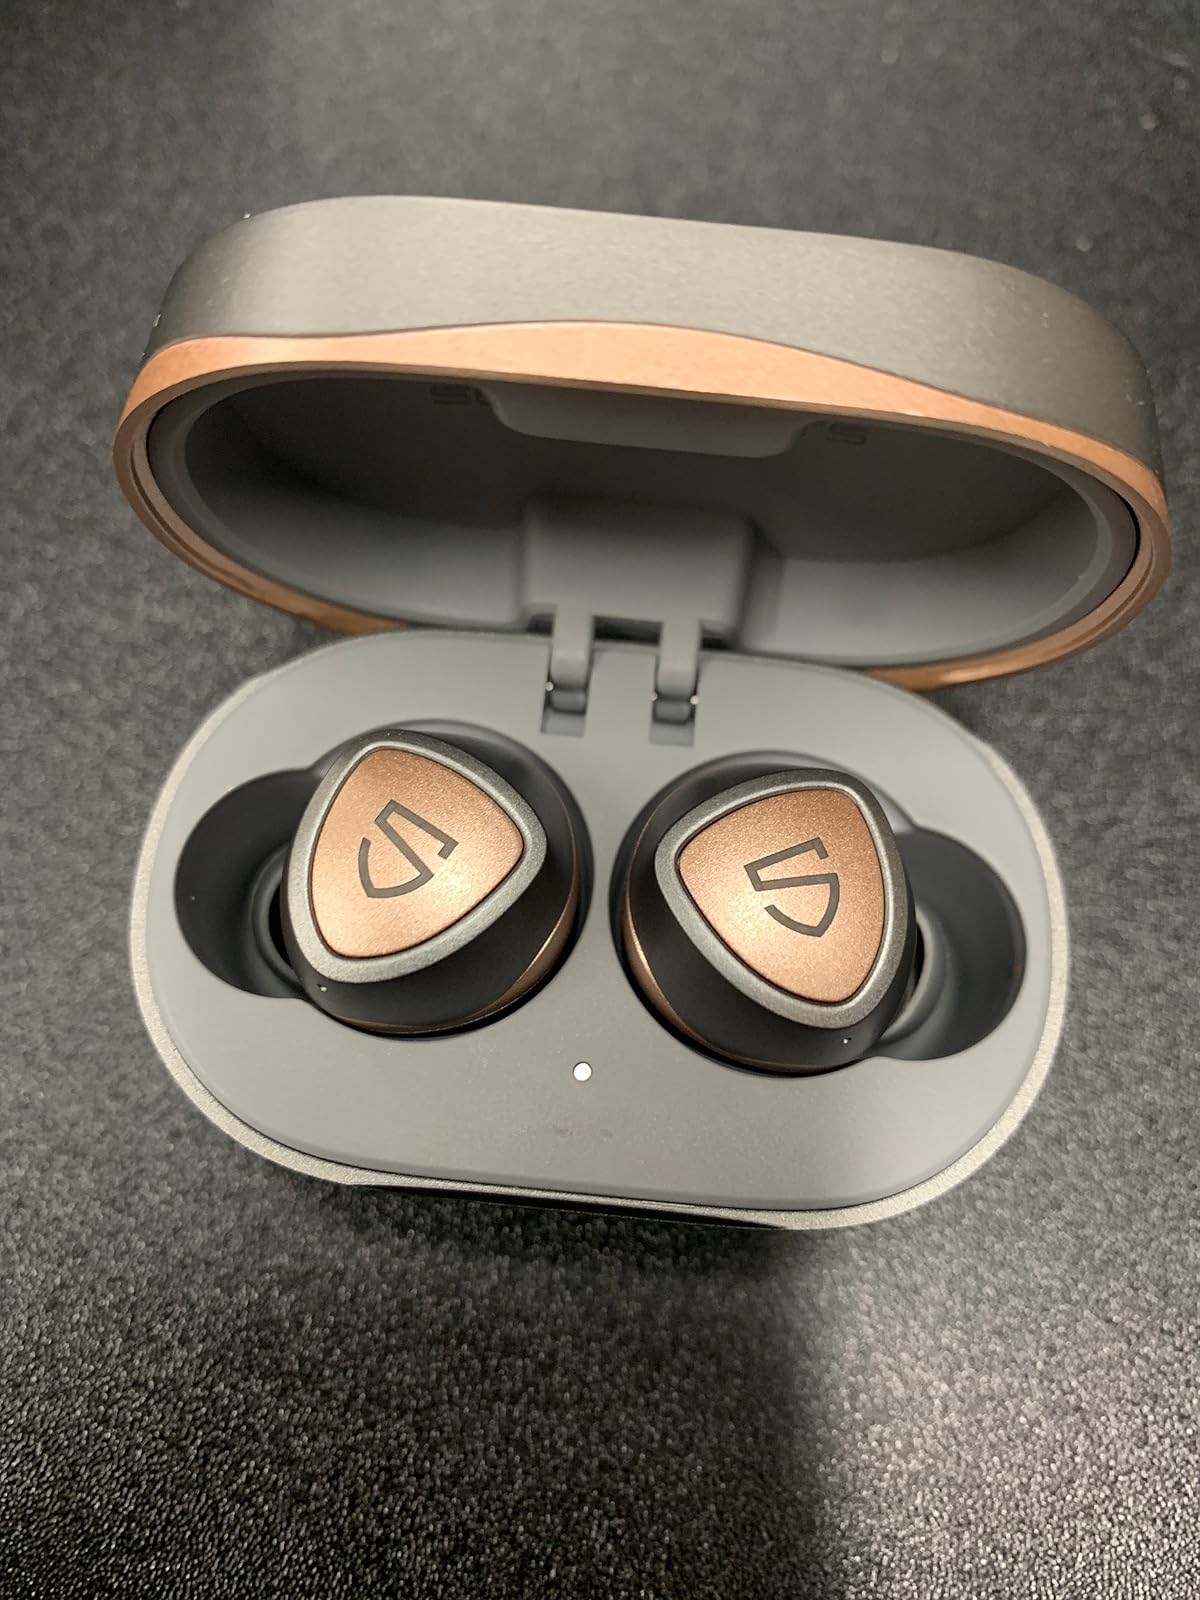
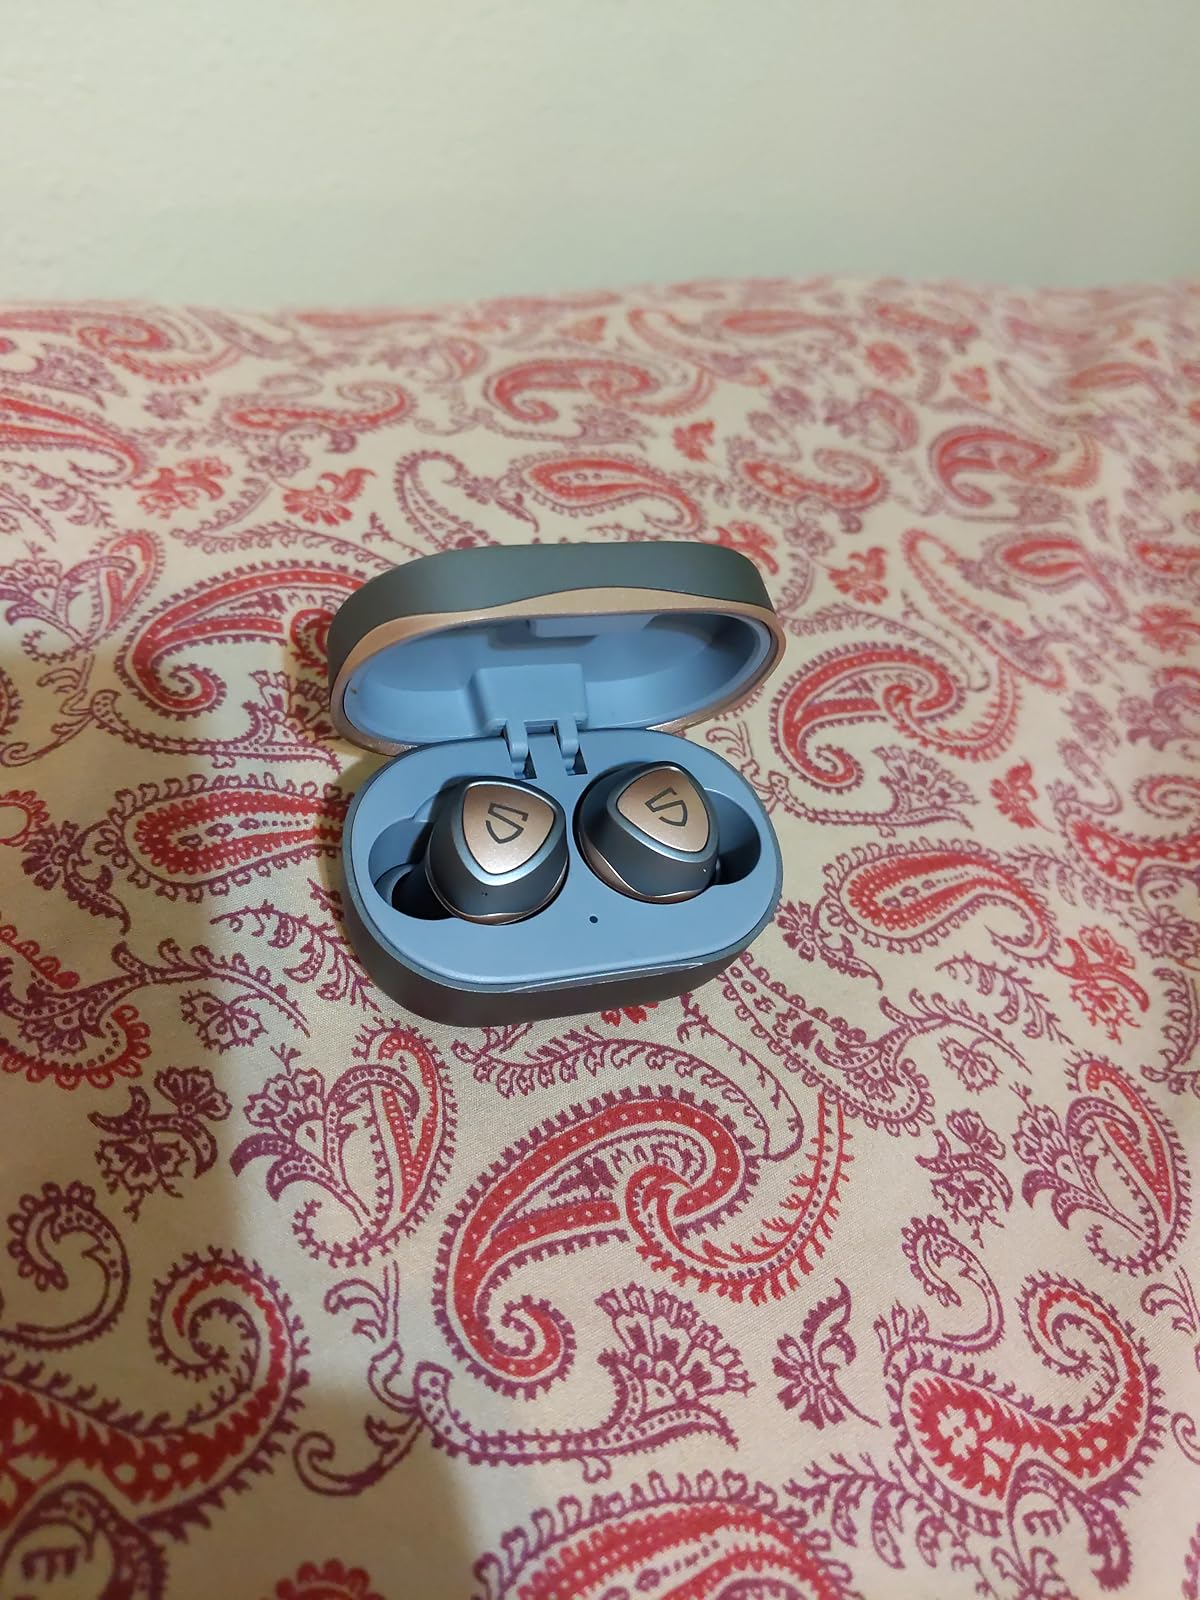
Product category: earbuds
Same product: yes